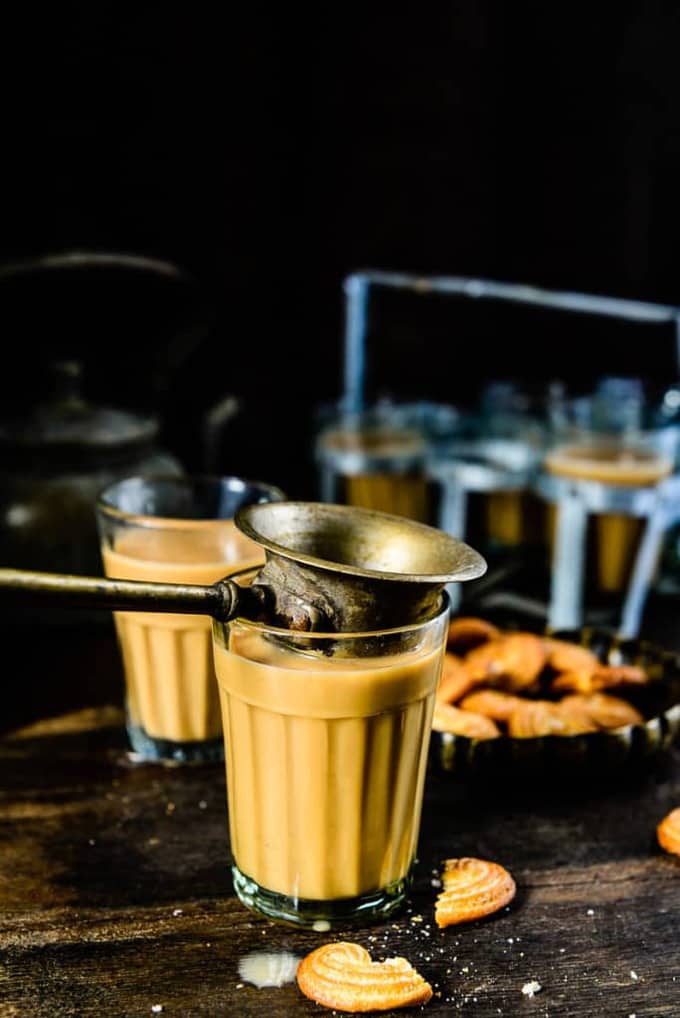
Dish: chai